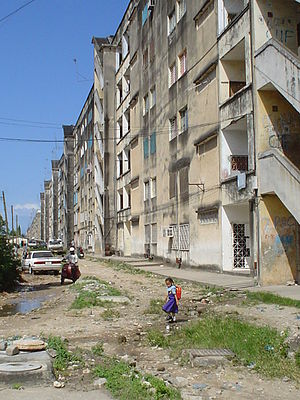
Postkolonialisme / Udviklingen i tidligere kolonier / Afhængighedsteori
Michenzani boligblokkene i Zanzibar fra 1968 var et østtysk udviklingsprojekt for at fremme urbanisering og industrialisering. Boligerne var upopulære og kun 1.102 af de planlagte 9.992 boliger blev færdigbyggede. Projektet fremstår i dag som et klassisk eksempel på fejlslagen bistandspolitik.
Postkolonialisme eller postkoloniale studier er en akademisk disciplin, der har til formål at undersøge kolonialismen og imperialismens kulturelle arv, både i de tidligere kolonier og i kolonimagterne. Det postkoloniale kan betyde både tiden, der kommer efter kolonitiden, og den måde, hvorpå den kulturelle imperialisme fortsat påvirker de tidligere kolonier, efter at disse blev frie nationer. Postkolonialismen kombinerer metoder og teorier fra samfundsvidenskab og humaniora, og er inspireret af både postmodernismen og poststrukturalismen. Fra poststrukturalismen har disciplinen lånt forskellige koncepter, blandt andet Michel Foucaults teorier om forholdet mellem viden og magt, og Jacques Derridas metode til dekonstruktion af sproget. Grundlæggende er postkoloniale studier en undersøgelse af forholdet mellem kolonier og kolonimagter, samt det sprog og de narrativer der omgiver kolonialismen, hvor målet er at dekonstruere det koloniale.